Weekend Rebels

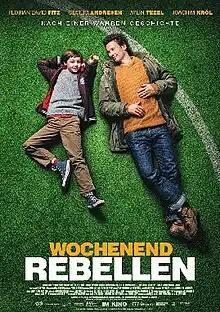
Theatrical release poster

Weekend Rebels (German: Wochenendrebellen) is a 2023 German sports comedy-drama film directed by Marc Rothemund and written by Richard Kropf. Starring Florian David Fitz, Aylin Tezel and Cecilio Andresen. It is based on the autobiographical book "Wir Wochenendrebellen" by Mirco and Jason von Juterczenka. It is about the journey of a father and his autistic son to find the latter's favorite soccer team by visiting all 56 teams in their respective stadiums. It premiered on September 28, 2023, in German theaters. An upcoming American remake will be directed by Stephen Chbosky.